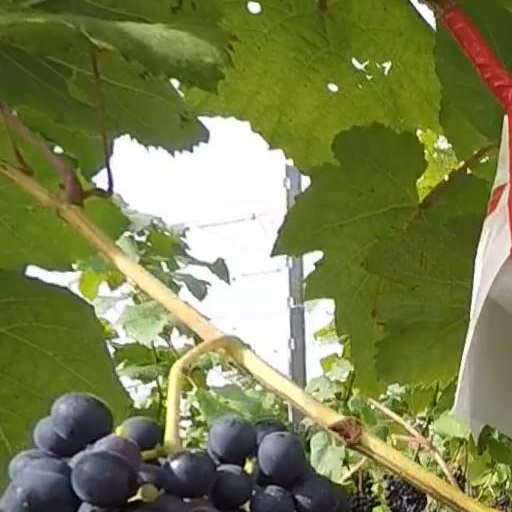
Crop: grape